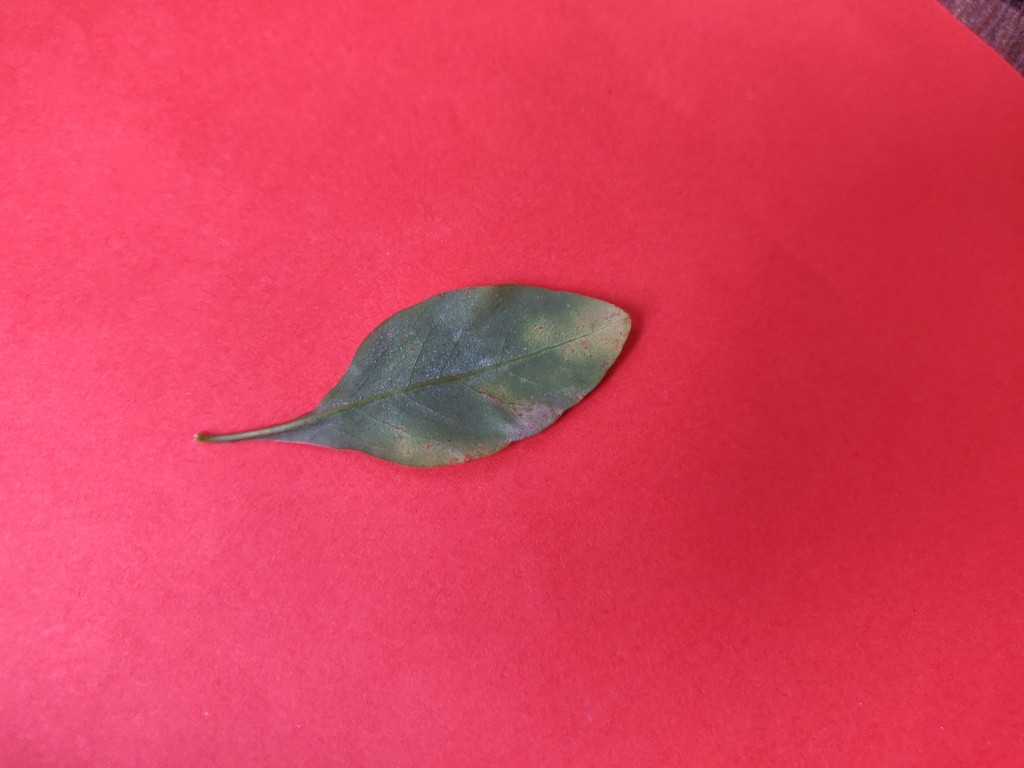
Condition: Unhealthy
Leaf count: single
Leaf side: back